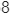
Number: 8